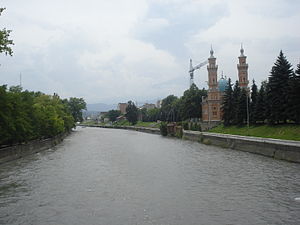
Terek (flod)
Terek i Vladikavkaz
Terek er en flod i det nordlige Kaukasien. Den udspringer i det nordlige Georgien og løber gennem de russiske områder Nordossetien, Kabardino-Balkarien, Stavropol, Tjetjenien og Dagestan, før den munder ud i det Kaspiske Hav. Terek er 623 km lang og et afvandingsareal på 43.200 km². Terek opsamler vand fra hundredvis af små og større bjergfloder, og strømmen i floden er så stærk, at det selv ved udmundingen næppe er muligt at sejle på den. Hvert år fører Terek 9 til 26 millioner tons sedimenter med sig, der aflejres i det 4.000 km² store floddelta. Floden udnyttes til vanding såvel som drift af vandkraftværker.